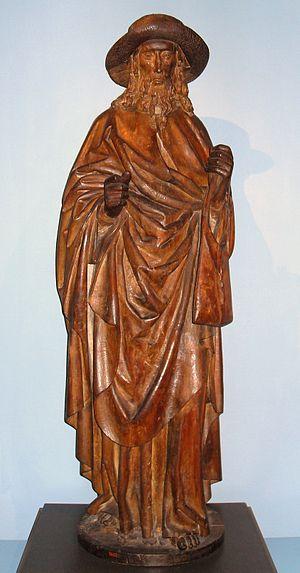
La sculpture bruxelloise est attestée du Moyen Âge jusqu'à nos jours. La ville de Bruxelles a été sans interruption un centre de formation autonome à l'art de la sculpture et a produit une longue continuité de sculpteurs, nés et formés à Bruxelles. Principalement en ce qui concerne la production des « ymagiers », auteurs surtout de retables en bois, on a parlé d'école de sculpture bruxelloise tout comme on parle d'école de peinture bruxelloise.
Les Musées royaux d'Art et d'Histoire constituent l'un des établissements scientifiques fédéraux belges, qui dépendent de la Politique scientifique fédérale belge.